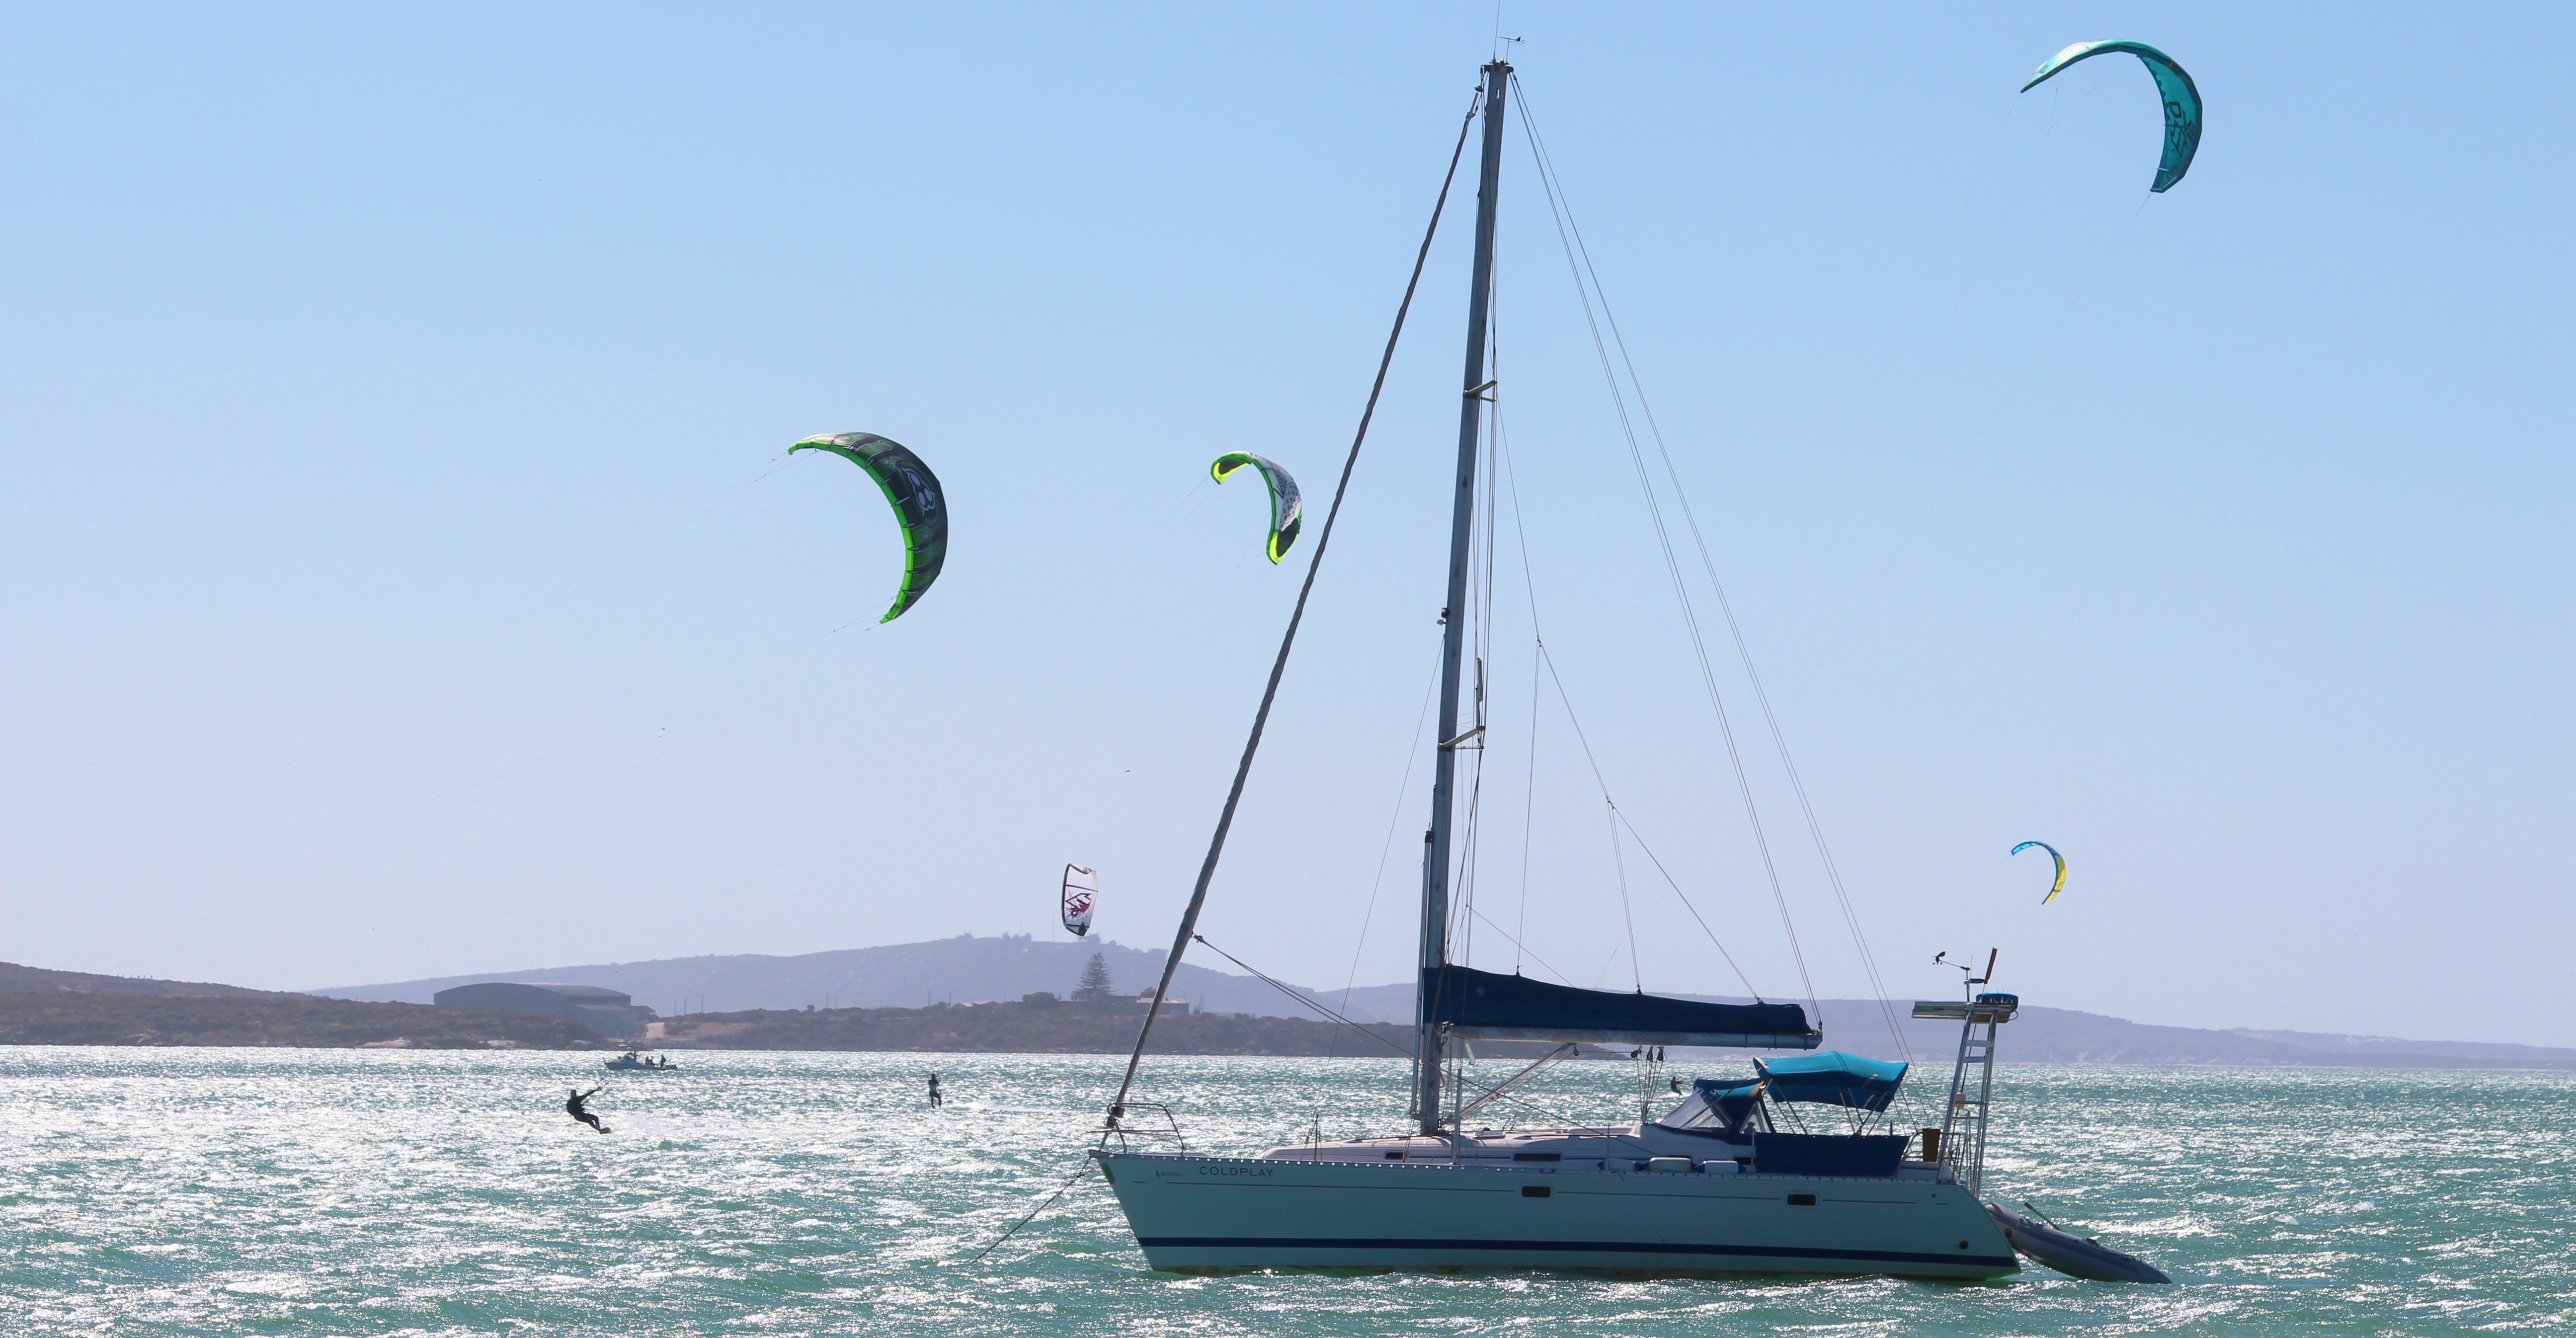
beach, sea, coast, water, ocean, boat, wind, ship, vehicle, mast, sailing, sailboat, sports, sail, watercraft, sailing boat, cape town, windsports, dinghy sailing